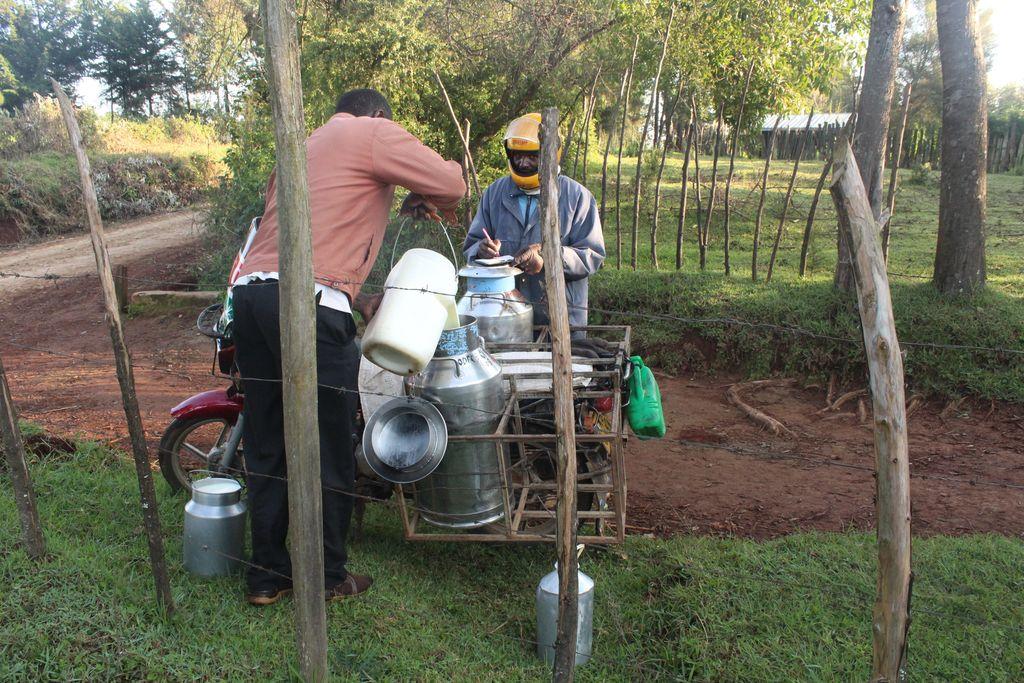
Kilimo kinahusisha ukusanyaji wa maziwa kutoka kwa wakulima kwa usafi na umakini mkubwa ili kuhakikisha  ubora wa bidhaa unahifadhiwa na kusaidia kukuza uchumi wa vijijini kwa njia endelevu.